Alfred Ablett

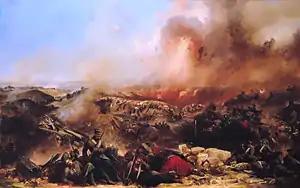
The Siege of Sebastopol

Alfred Ablett ( 3 August 1830 – 12 March 1897) was a British Army soldier and recipient of the Victoria Cross, the highest award for gallantry in the face of the enemy that can be awarded to British and Commonwealth forces. A soldier with the Grenadier Guards during the Crimean War, he was awarded the VC for his actions on 2 September 1855, during the siege of Sebastopol.